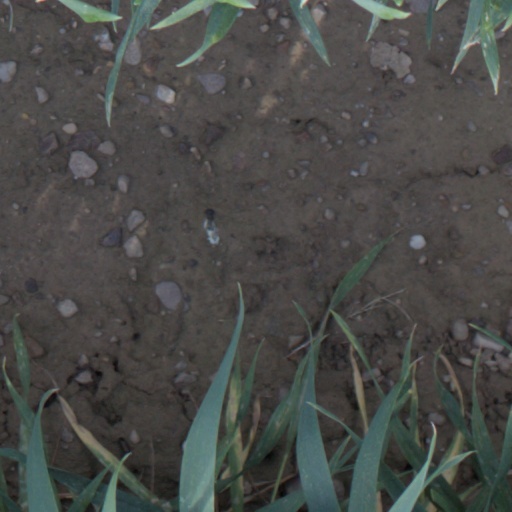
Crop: wheat